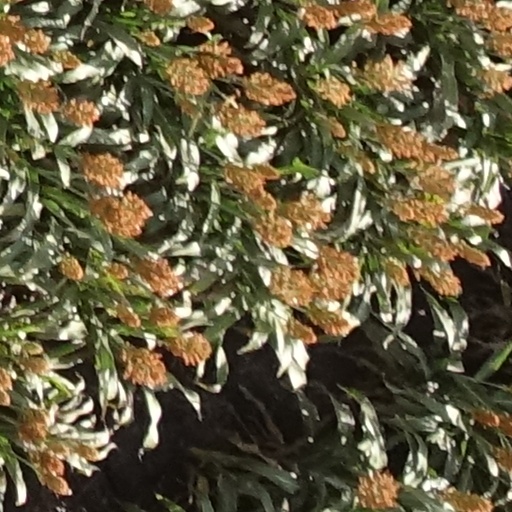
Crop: sorghum